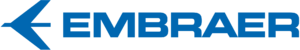
Le Legacy 500 est un avion d'affaires biréacteur du constructeur aéronautique brésilien Embraer, entré en service en octobre 2014. C'est l'appareil le plus moderne de sa gamme et un concurrent du Bombardier Challenger 300 et 350.
Embraer est un constructeur aéronautique brésilien, spécialisé dans les avions civils de petite et de moyenne taille, utilisés dans l'aviation régionale, d'affaires et agricole. L'entreprise construit également des avions de chasse, de télédétection et de transport d'autorités.
Le Legacy 450 est un avion d'affaires créé par le constructeur brésilien Embraer. Il est dérivé du Legacy 500.